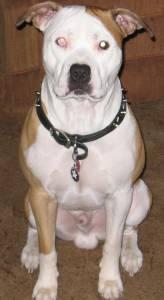
Breed: american pit bull terrier